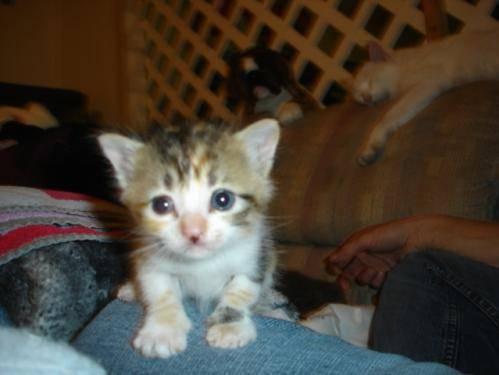
cat